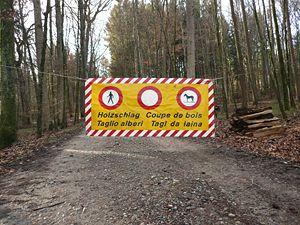
La question des langues en Suisse est une composante culturelle et politique centrale de la Suisse. L'allemand, le français, l'italien et le romanche sont les quatre langues nationales de la Suisse ; les trois premières étant en usage officiel pour les rapports à la Confédération. Les cantons déterminent leurs langues officielles en veillant à la répartition territoriale traditionnelle des langues et en prenant en considération les minorités linguistiques autochtones.